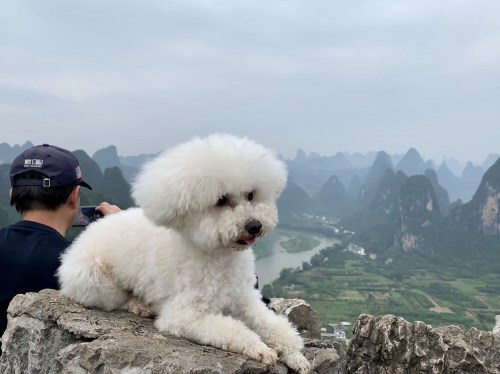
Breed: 7449-n000128-teddy